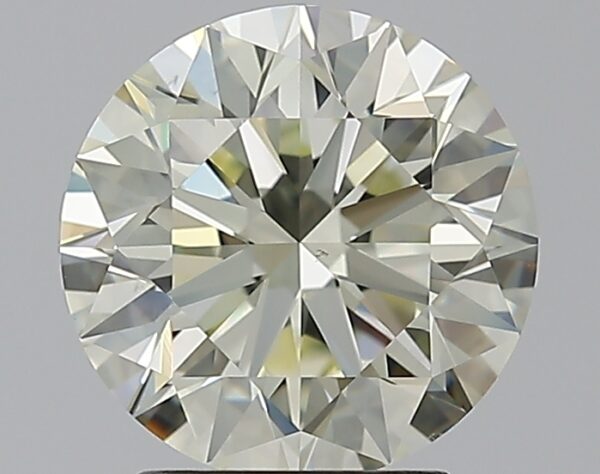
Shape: round
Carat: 2.29
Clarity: VS1
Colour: O-P
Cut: EX
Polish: EX
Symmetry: EX
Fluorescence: F
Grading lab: GIA
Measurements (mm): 8.34 x 8.4 x 5.24